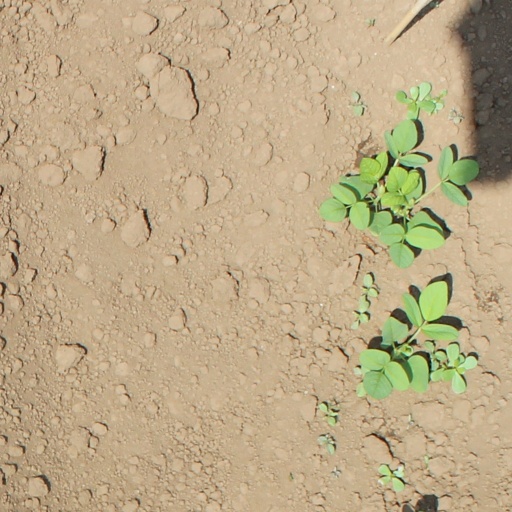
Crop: soybean